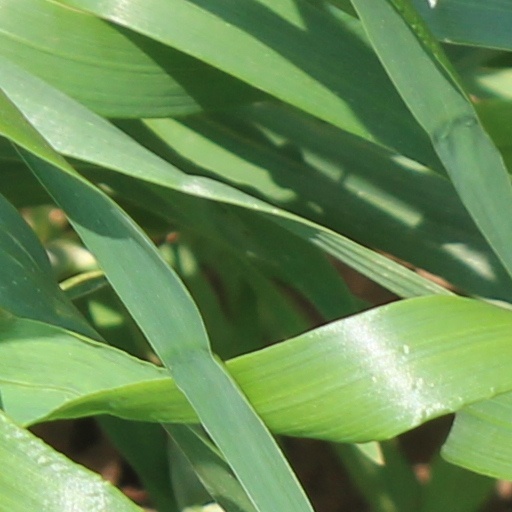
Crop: wheat